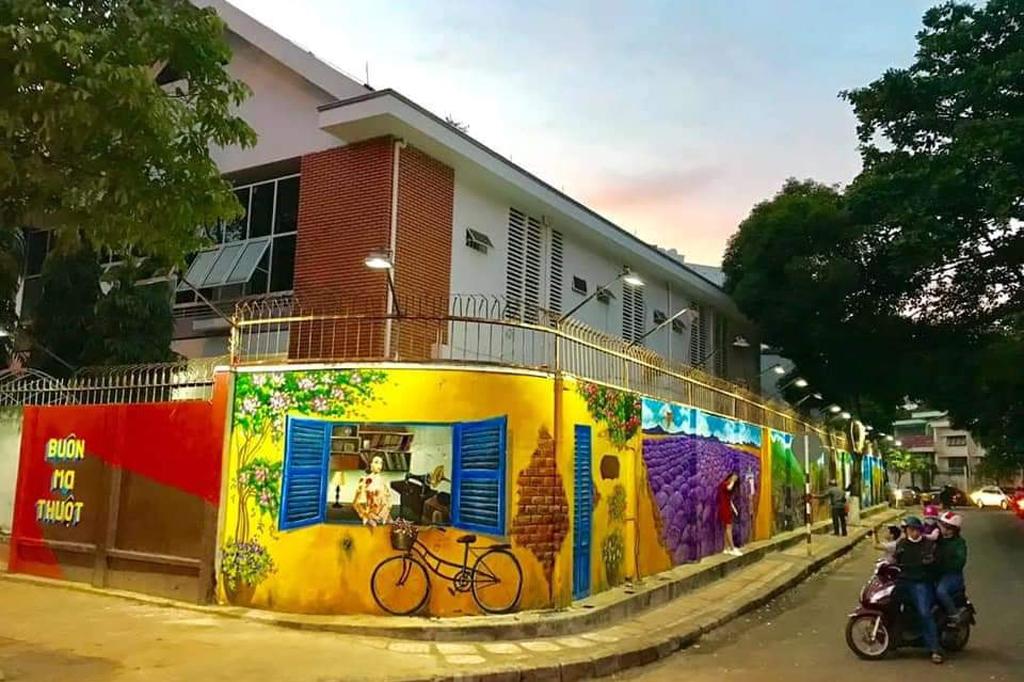
có một chiếc xe đạp trước một ngôi nhà được vẽ ở trên tường